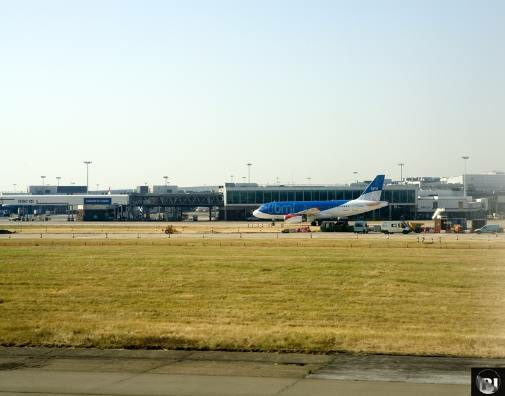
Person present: No